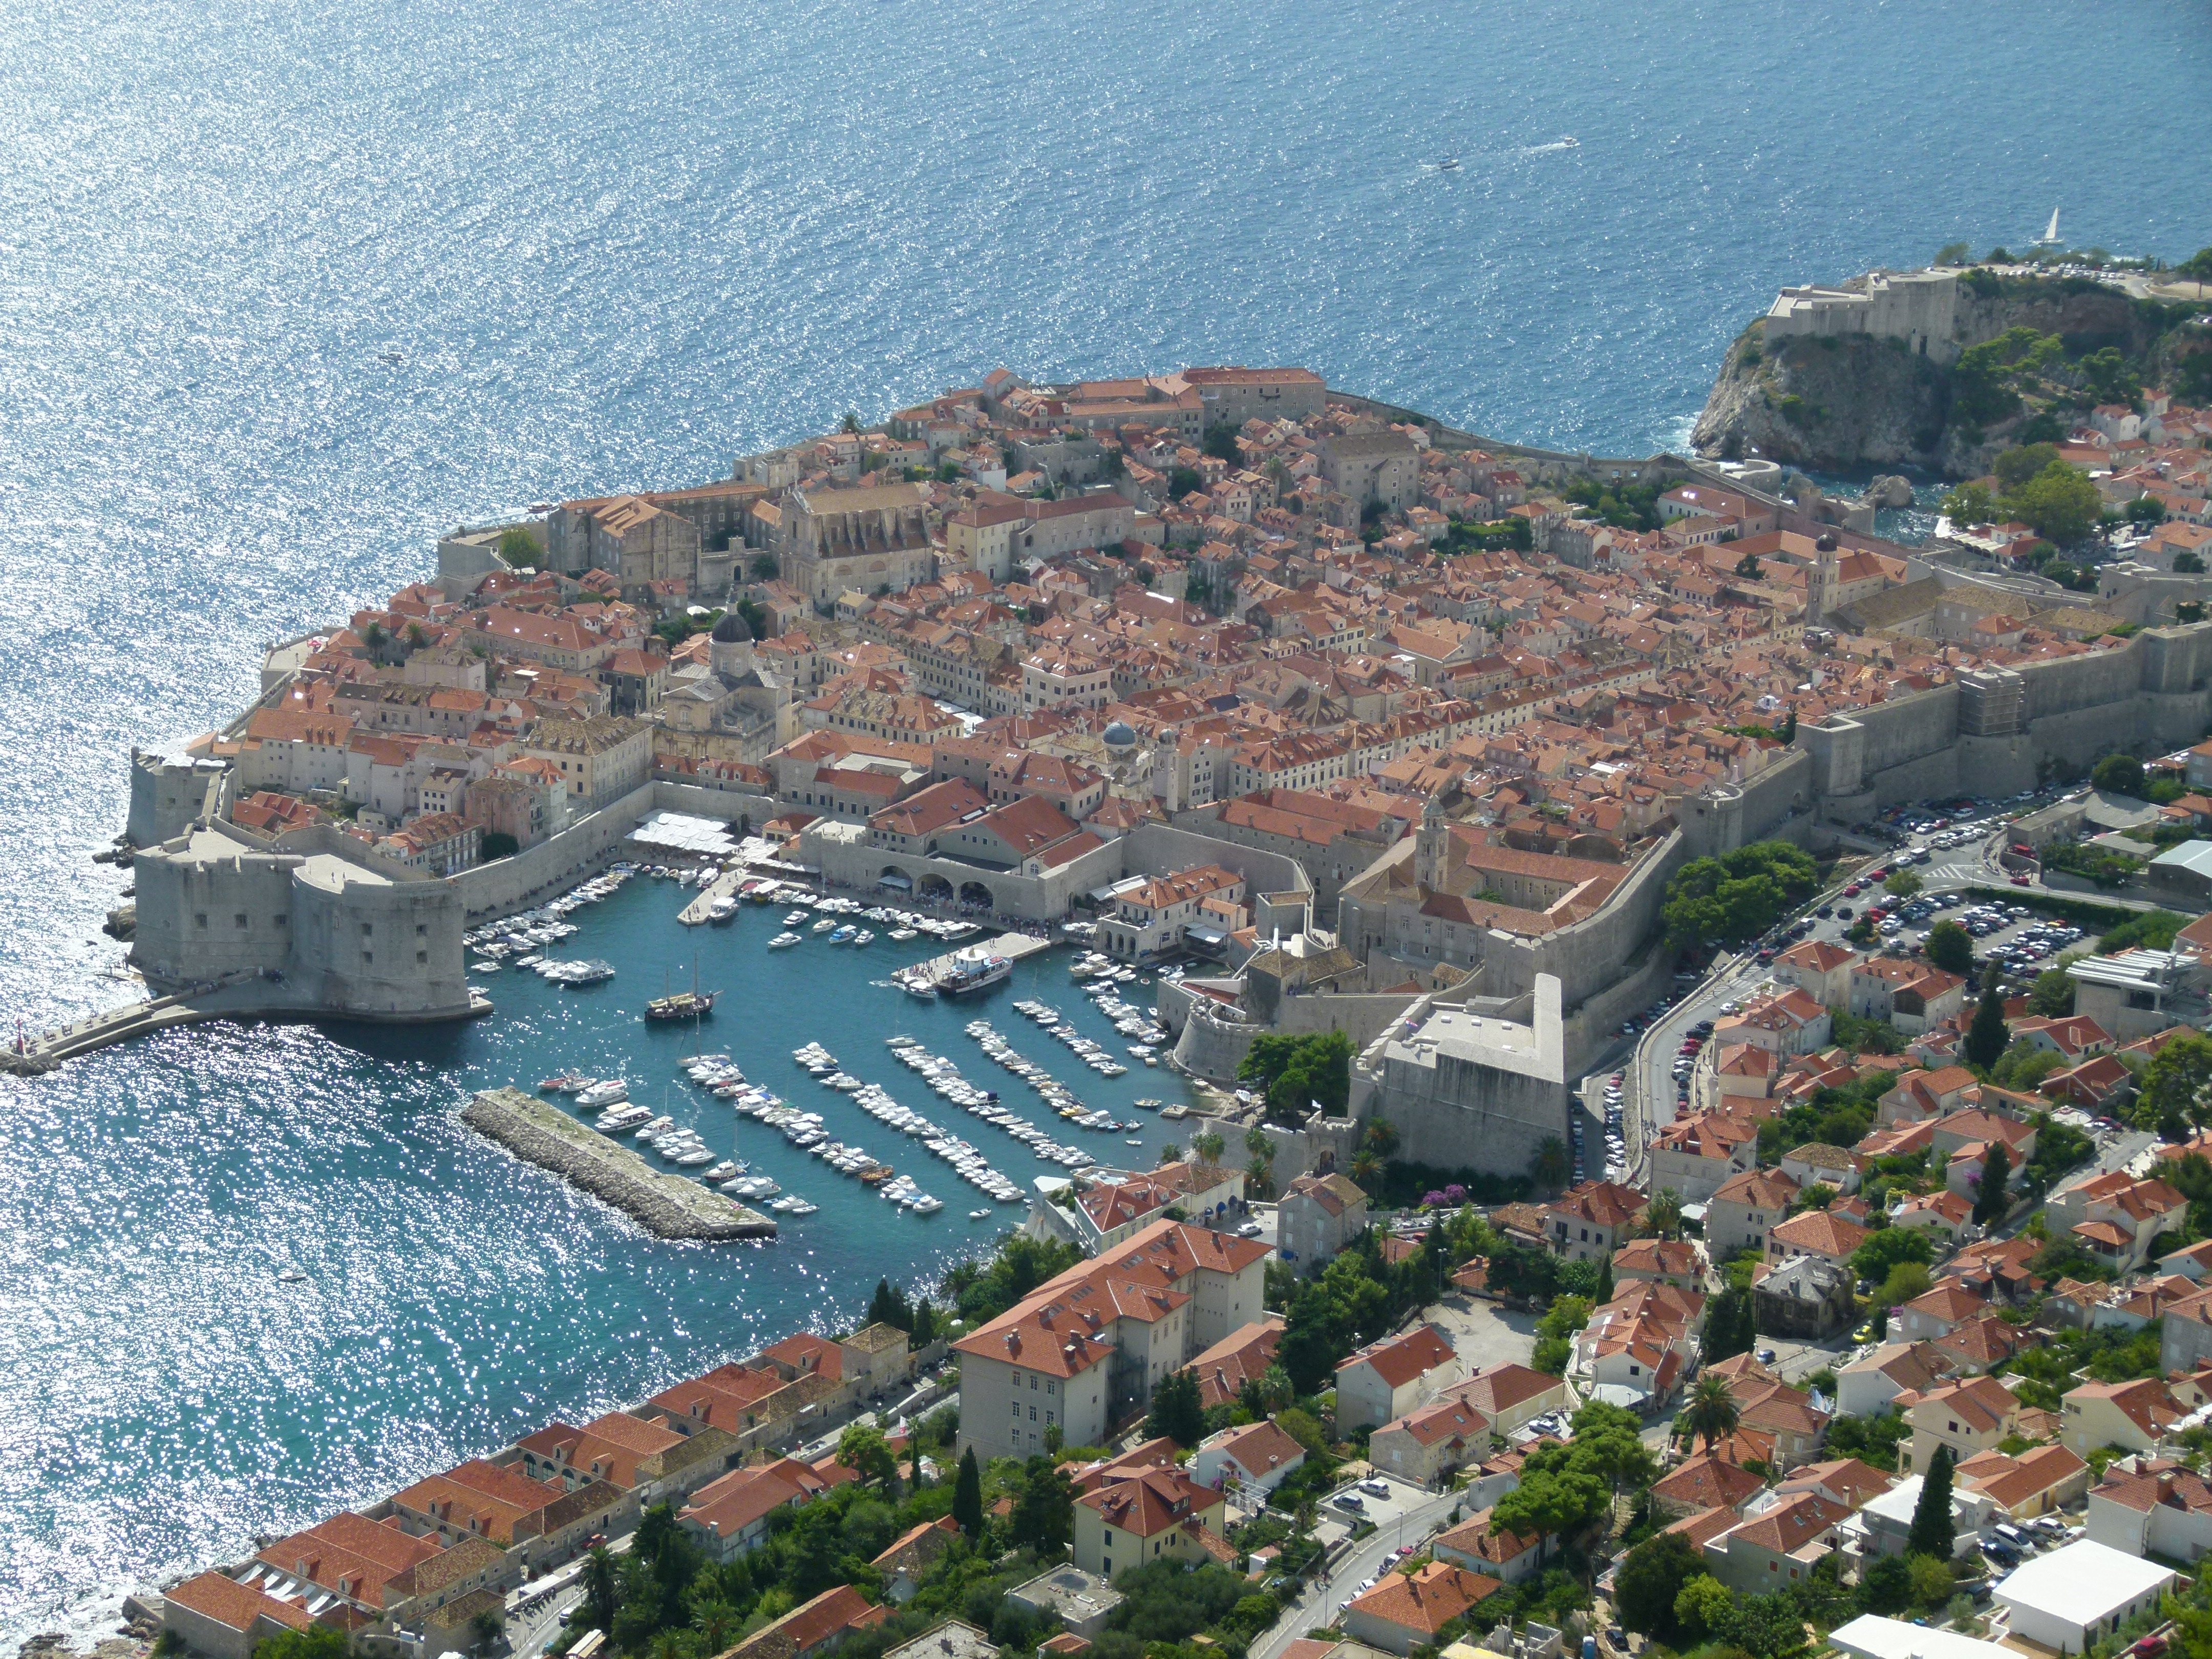
sea, coast, dock, town, suburb, bay, marina, terrain, old town, croatia, dubrovnik, historically, roofs, cape, dalmatia, city wall, bird's eye view, adriatic sea, aerial photography, residential area